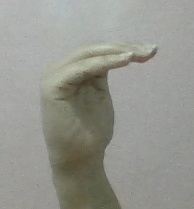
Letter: haa